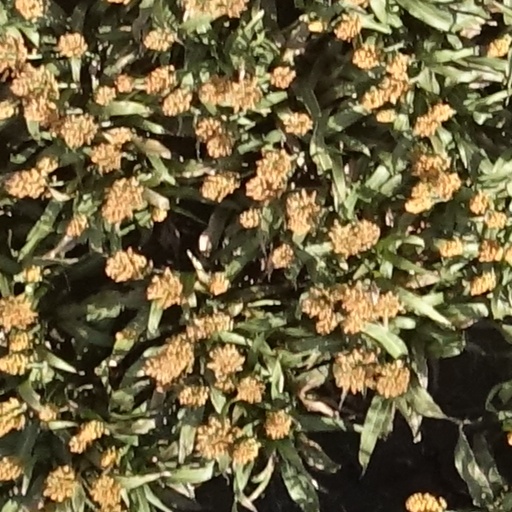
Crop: sorghum